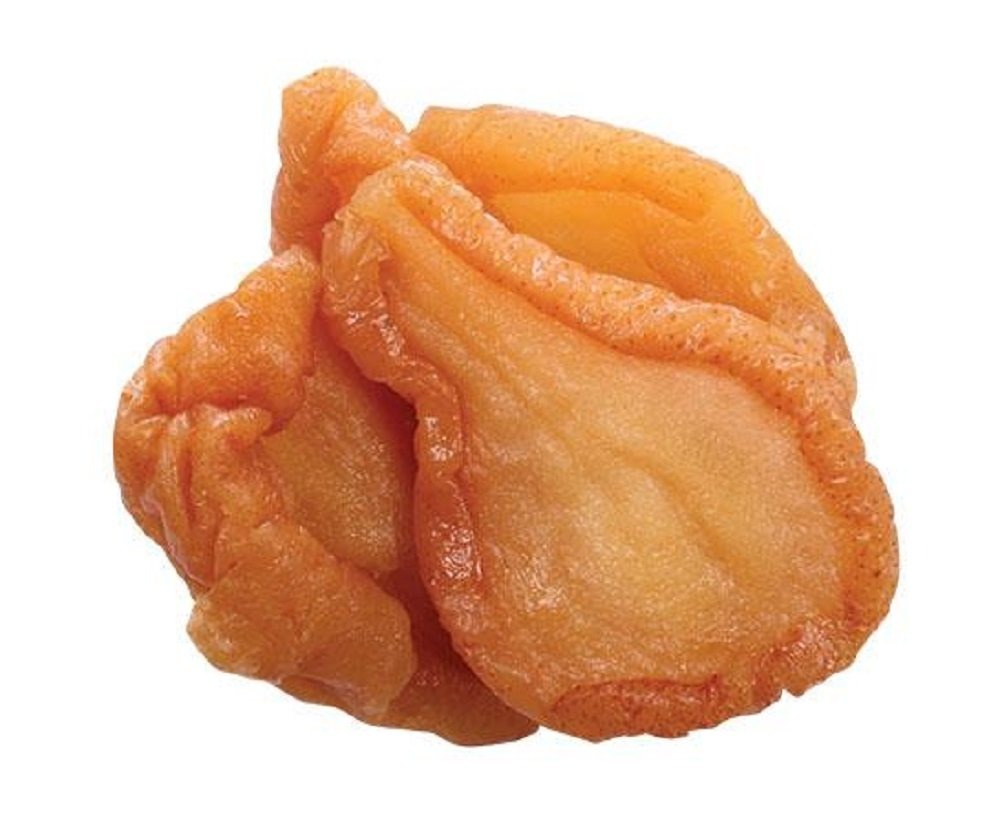
Item Name: Dried Pears, 5 lbs.
Bullet Point: Dried Pears, 5 lbs., 5-pound
Product Description: Dried Pears, 5 lbs., 5-pound
Value: 80.0
Unit: Ounce

Price: 48.99